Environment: real
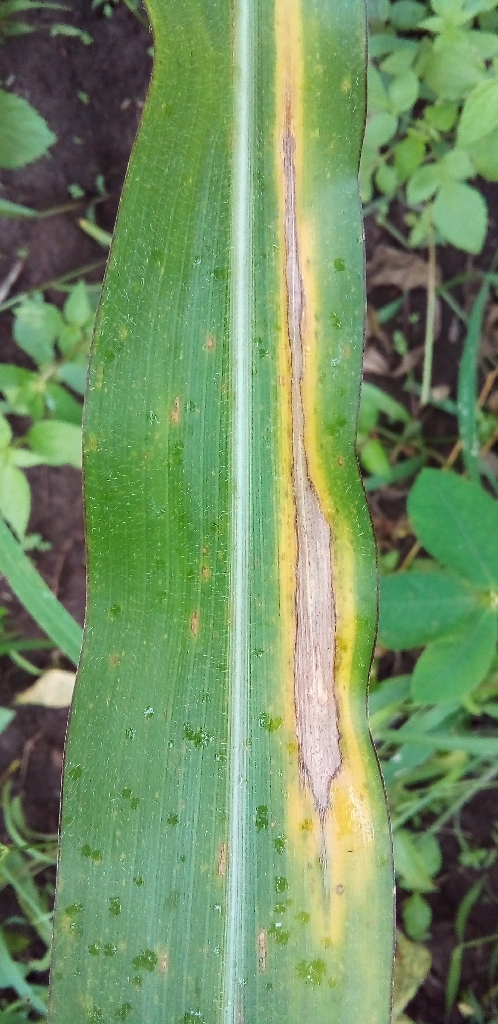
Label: northern_corn_leaf_blight